The Adventure of the Crooked Man

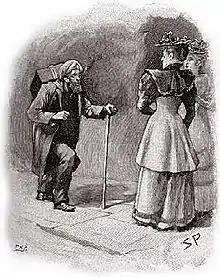
The "Crooked Man" recognizes Nancy Barclay, 1893 illustration by Sidney Paget in "The Strand Magazine"

"The Adventure of the Crooked Man", one of the 56 Sherlock Holmes short stories written by Sir Arthur Conan Doyle, is one of 12 stories in the cycle collected as "The Memoirs of Sherlock Holmes". It was first published in "The Strand Magazine" in the United Kingdom in July 1893, and in "Harper's Weekly" in the United States on 8 July 1893.